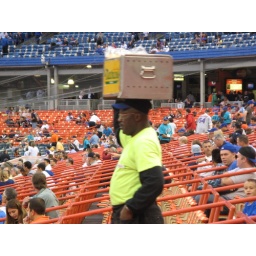
Shea Stadium, 9/10/08: hot dog vendor in the Field Level seats